Sky position (RA, Dec in degrees): 186.28, 23.036
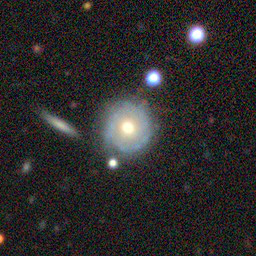
Galaxy morphology: Round Smooth Galaxies